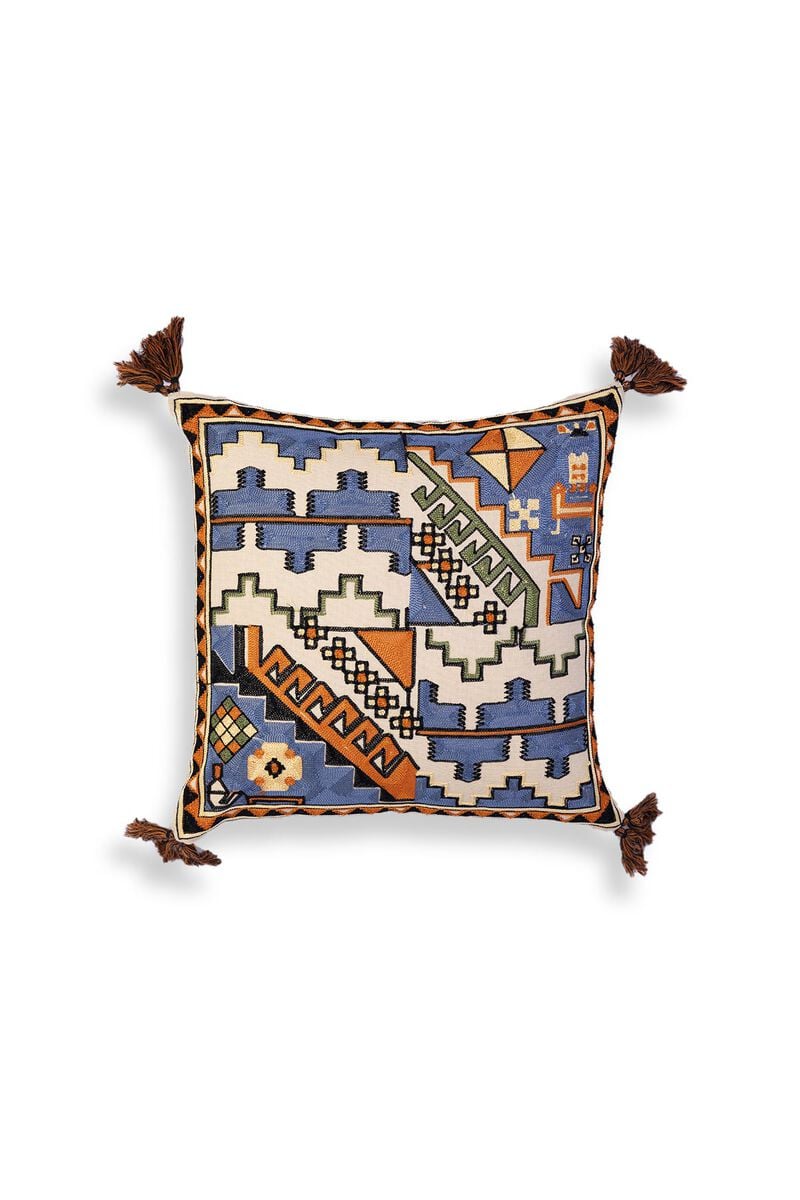
blue multi kurkul cushion